1990 Plainfield tornado

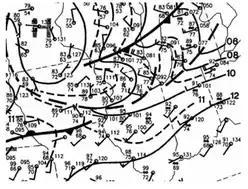
August 28 surface map showing the hot and moist air mass in place with a cold front pushing in.

For late August standards, August 28 was a particularly warm and humid day. Temperatures reached into the low 90s °F (32–34 °C; about 11 °F or 6 °C warmer than the normal of 79 °F – 26 °C), but dew points soared into the upper 70s °F (25–27 °C). The presence of such a high dew point did not necessarily predict a severe thunderstorm outbreak; the prior day, similar conditions existed in northern Illinois with the exception of a warmer mid level troposphere. A warmer atmosphere inhibits the rising of surface air through the atmosphere; a requirement for convective precipitation (precipitation resulting from humid surface air ascending to condense in a cooler atmosphere above) to occur. This warmer air aloft can describe either (or both) weak lapse rates, thus weak instability or a capping inversion.